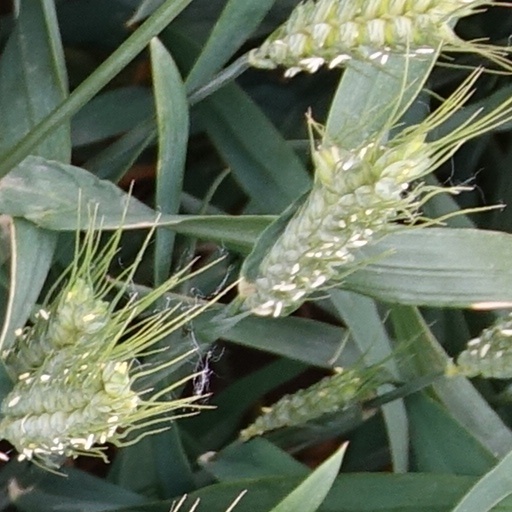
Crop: wheat